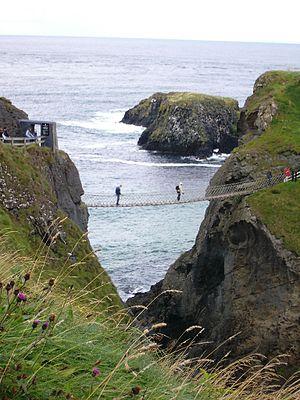
Le pont de corde de Carrick-a-Rede est un pont de corde près de Ballintoy, dans le Comté d'Antrim en Irlande du Nord.